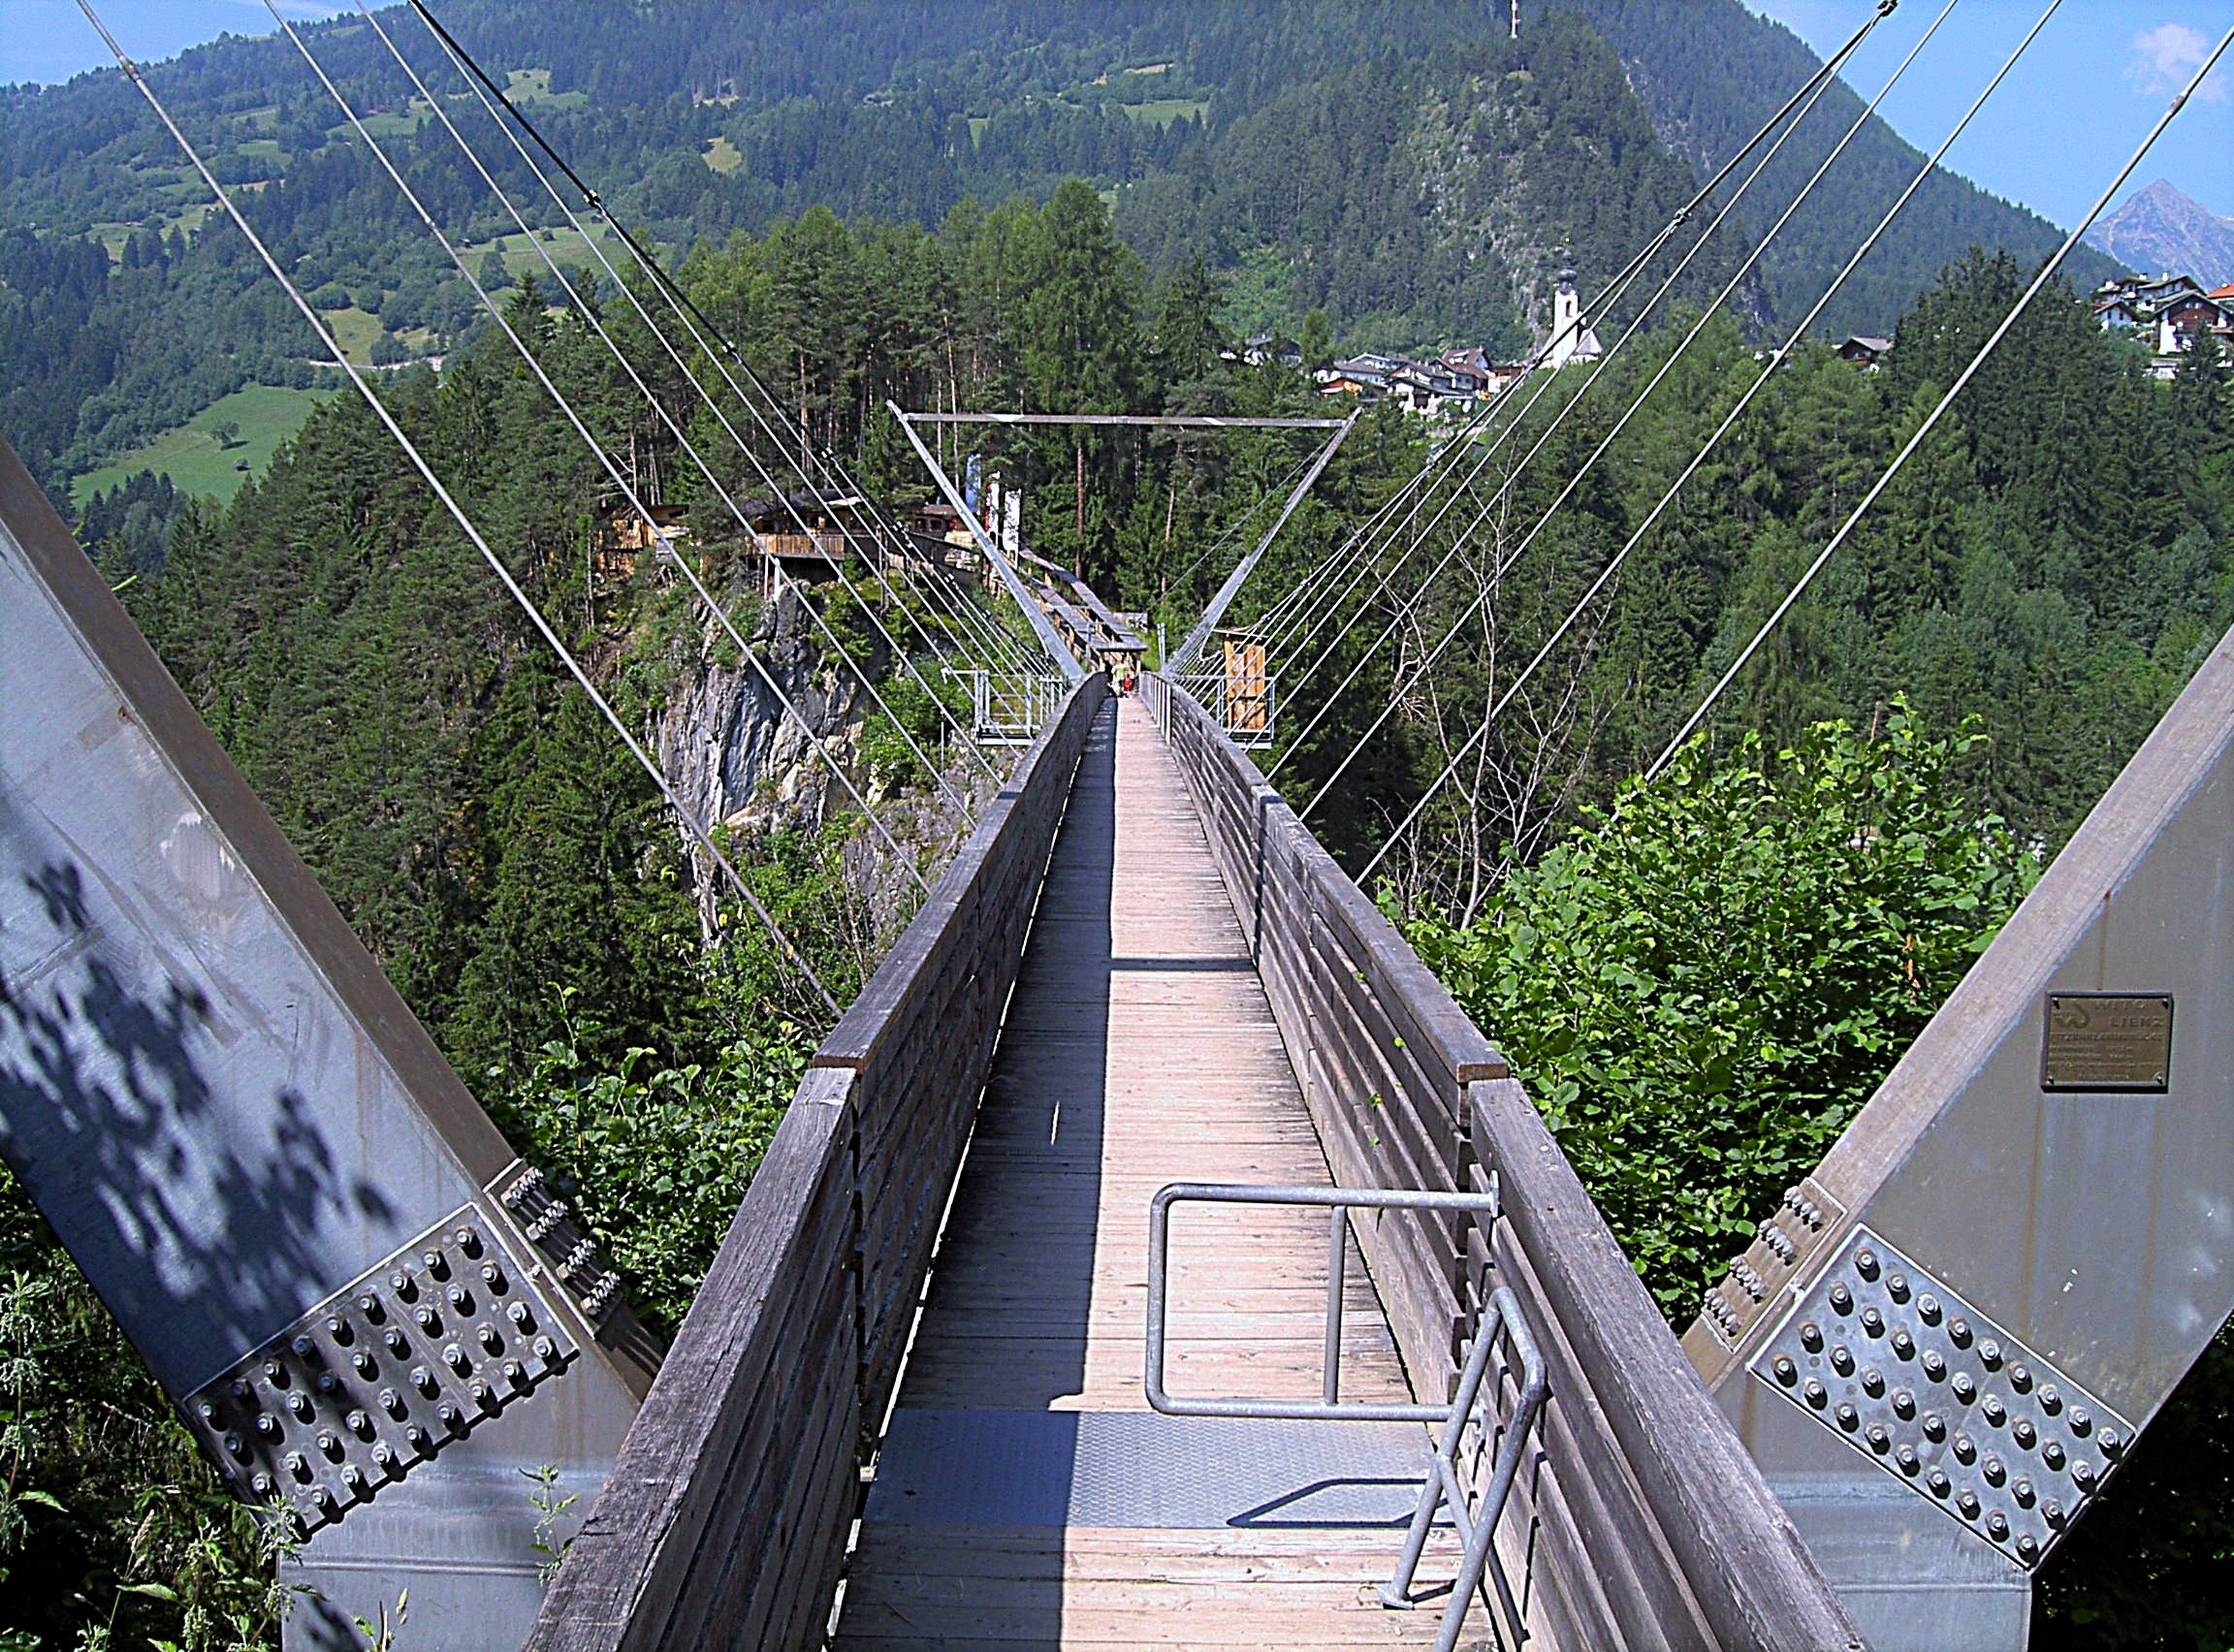
track, bridge, building, suspension bridge, transport, tyrol, cable stayed bridge, benni raich bridge, skyway, rolling stock, nonbuilding structure